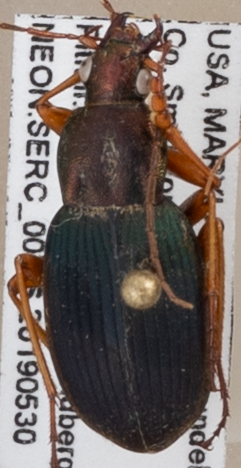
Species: Chlaenius aestivus
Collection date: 2019-05-30
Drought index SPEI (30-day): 1.13
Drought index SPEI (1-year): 2.09
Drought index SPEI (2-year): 1.69